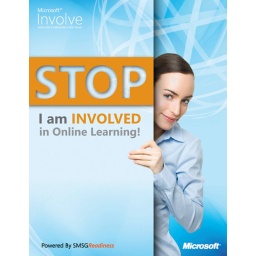
Poster to be displayed on users office door or cubicle wall, while participating in online training.